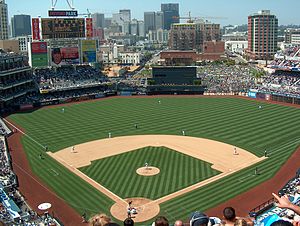
PETCO Park
PETCO Park
PETCO Park er et baseballstadion i San Diego i Californien, USA, der er hjemmebane for MLB-klubben San Diego Padres. Stadionet har plads til 42.445 tilskuere, og blev indviet 8. april 2004. Her erstattede det Qualcomm Stadium som Padres hjemmebane.